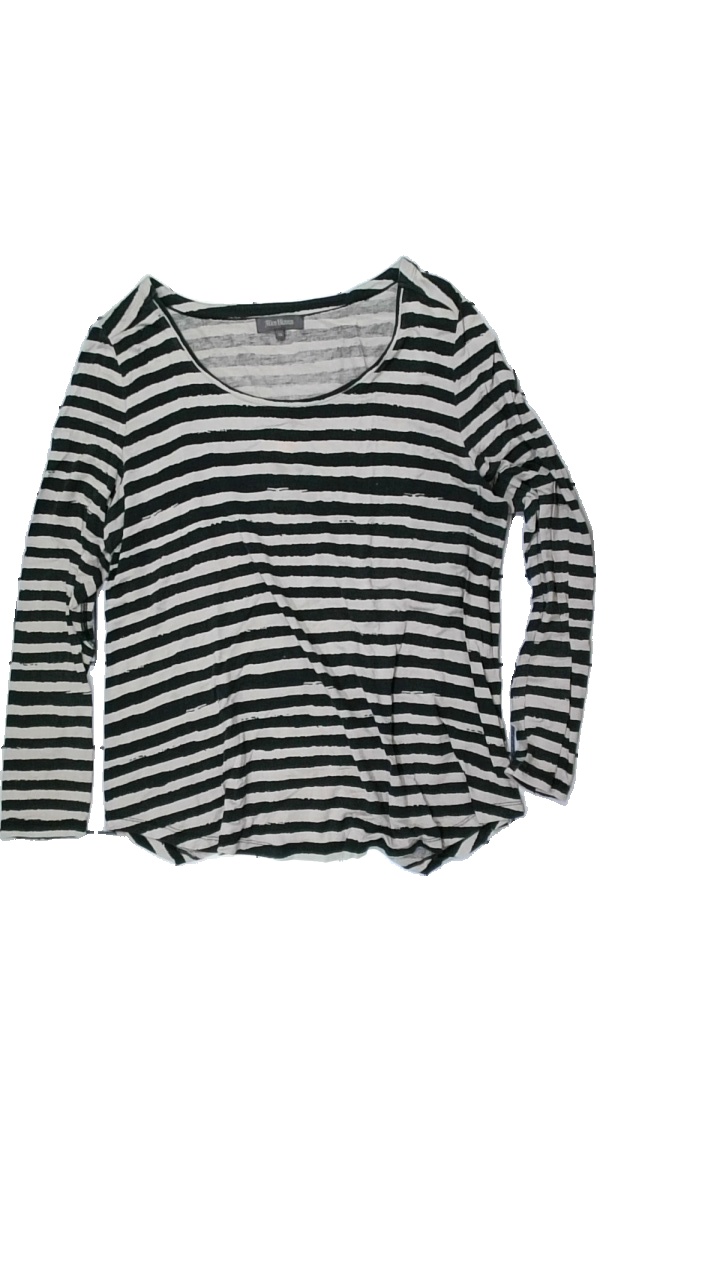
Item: Sweater (Ladies)
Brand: Alice Bizous (joy)
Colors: Beige, Black
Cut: Regular, C-collar
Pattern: Striped
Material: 100% viscose
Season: All
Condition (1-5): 3
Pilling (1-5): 4
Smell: Major
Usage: Export
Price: <50